Liverpool Rifles

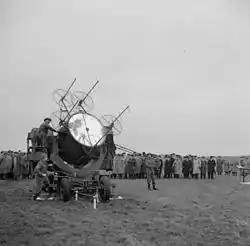
Demonstration of No 2 Mk VI SLC ('Elsie')

The 6th (Rifle) Battalion, King's Regiment reformed in the TF (Territorial Army (TA) from 1921) on 7 February 1920. It was supposed to have amalgamated with the 5th Bn King's in 1922, but the order was rescinded. It became part of 165th (Liverpool) Brigade, part of the reformed 55th (West Lancashire) Division.